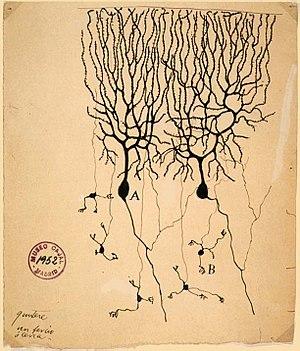
L'abiotrophie cérébelleuse, également dénommée abiotrophie corticale cérébelleuse, est une maladie neurologique génétique des animaux. Elle affecte plus particulièrement certaines races de chevaux et de chiens. Elle se développe lorsqu'un certain type de neurones, appelés cellules de Purkinje et situés dans le cervelet, commencent à mourir. Ces cellules affectent l'équilibre et la coordination. Elles ont un rôle crucial. La couche de Purkinje permet la communication entre les couches corticales granulaires et moléculaires dans le cervelet. Plus simplement, sans cellules de Purkinje, l'animal perd sa perception de l'espace et de la distance, ce qui rend l'équilibre et la coordination difficiles.
Les cellules de Purkinje sont des neurones GABAergiques du cortex cérébelleux, découvertes par Jan Purkinje au cours du XIXᵉ siècle.
Le cerveau humain a la même structure générale que le cerveau des autres mammifères, mais il est celui dont la taille relative par rapport au reste du corps est devenue la plus grande au cours de l'évolution. Si la baleine bleue a le cerveau le plus lourd avec 6,92 kilogrammes contre environ 1,5 kg pour celui de l'homme, le coefficient d'encéphalisation humain est le plus élevé et est sept fois supérieur à celui de la moyenne des mammifères. L'augmentation du volume cérébral humain vient en grande partie du développement du cortex cérébral qui est bien distinct de celui des autres Primates, en particulier les lobes frontaux qui représentent plus de 30 % de la surface cérébrale et interviennent essentiellement dans la planification, le langage et le mouvement volontaire. Près de la moitié du cortex cérébral est consacré à l'analyse sensorielle, principalement la vision.
Les cellules granulaires sont les plus petits types cellulaires du cerveau. Il s'agit de neurones relativement peu nombreux principalement localisés dans la couche granulaire du cortex cérébelleux mais aussi dans le gyrus denté de l'hippocampe, dans la couche superficielle du noyau cochléaire dorsal et dans le bulbe olfactif.
Santiago Ramón y Cajal est un histologiste et neuroscientifique espagnol, colauréat du prix Nobel de physiologie ou médecine en 1906 avec Camillo Golgi « en reconnaissance de leurs travaux sur la structure du système nerveux ».
Les neurosciences sont les études scientifiques du système nerveux, tant du point de vue de sa structure que de son fonctionnement, depuis l'échelle moléculaire jusqu'au niveau des organes, comme le cerveau, voire de l'organisme tout entier.